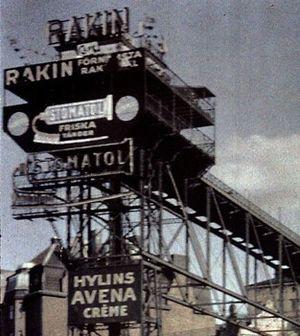
Gustaf W. Cronquist est un photographe suédois.